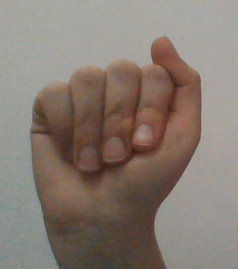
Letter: saad